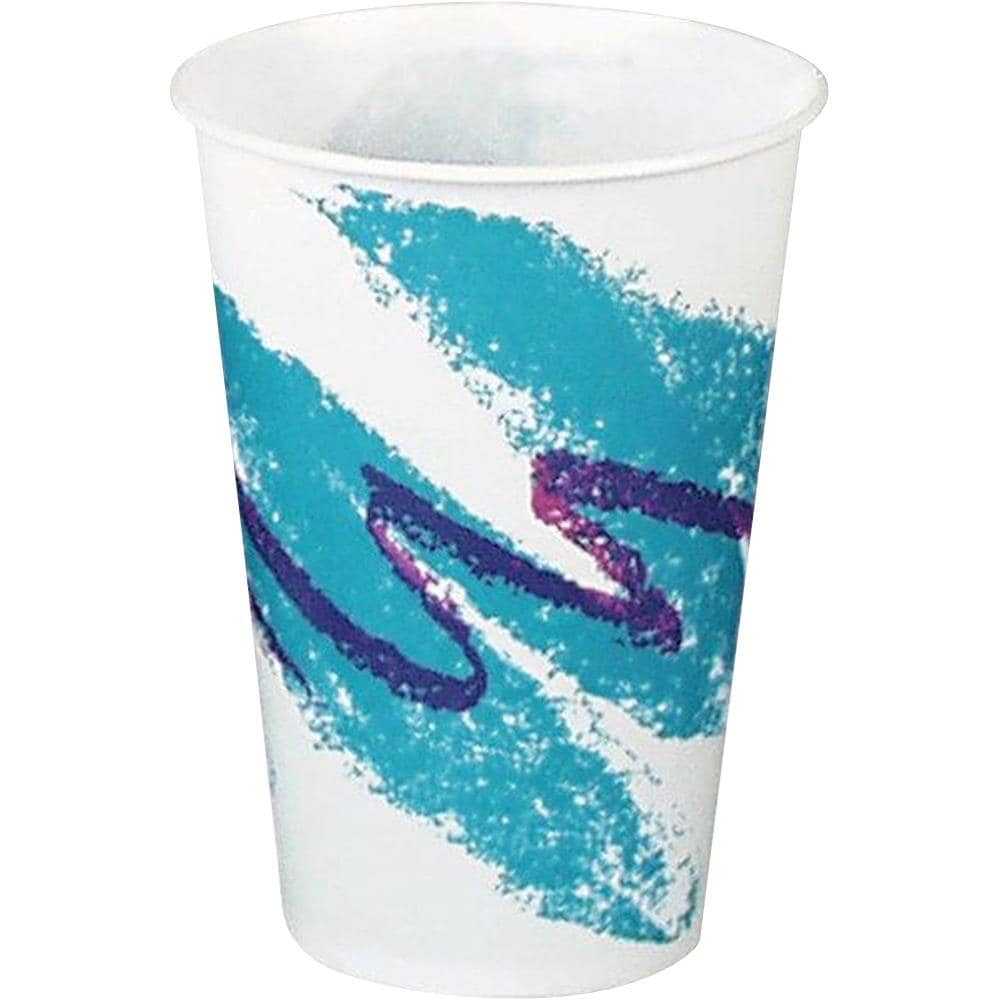
Label: paper